Jack Chesbro

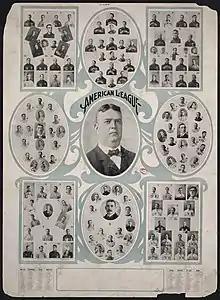
Several black-and-white portrait photographs assembled together

After going 15–13 for the 1900 Pirates, Chesbro won 21 games for the 1901 Pirates, while leading the NL with six shutouts. He went 28–6 with a 2.17 earned run average (ERA) for the 1902 Pirates, leading the NL in wins and shutouts. The Pirates won the National League pennant in 1901 and 1902.